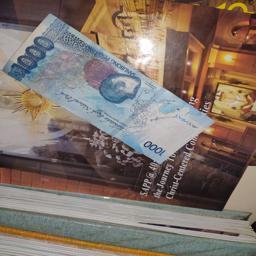
Label: 1000_Old_Back